Yogesh Samsi

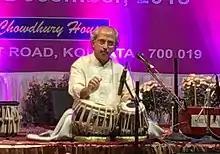
Pt. Yogesh Samsi at the Chowdhury House Music Conference in 2018

Yogesh Samsi was born in Delhi to renowned vocalist Pandit Dinkar Kaikini. Yogesh's father introduced him to music at the age of four. At the age of four he started learning the tabla from Pandit H. Taranath Rao. Later, he sought the guidance of Ustad Allah Rakha Khan, one of the greatest percussionists and father of renowned tabla player Zakir Hussain. He spent 23 years under the tutelage of Allarakha.